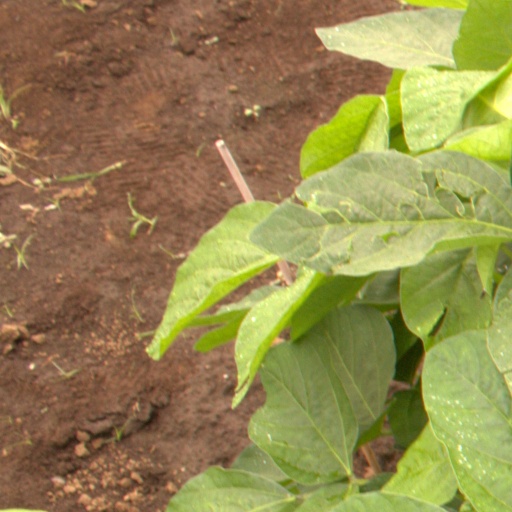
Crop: soybean